Chad Michael Murray

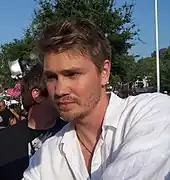
Murray in May 2007

In May 2004, Murray became engaged to his "One Tree Hill" co-star Sophia Bush, and they married on April 16, 2005, in Santa Monica, California. They announced their separation in September 2005. In February 2006, Bush filed for an annulment, citing fraud. Bush's petition was denied, and instead the pair were granted a divorce in December 2006.